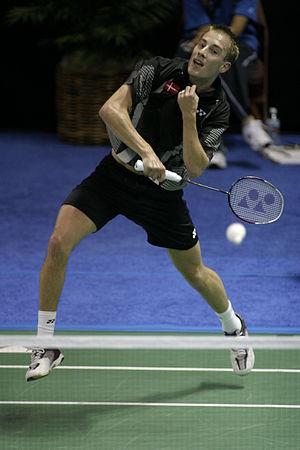
Le sport au Danemark propose de nombreuses disciplines. Le sport national est le Handball. Le Danemark obtientses meilleurs résultats dans des sports collectifs en handball, les sélections masculine et féminine détenant toutes deux des titres olympiques et européens. L'équipe nationale de football détient également un titre européen à son palmarès.